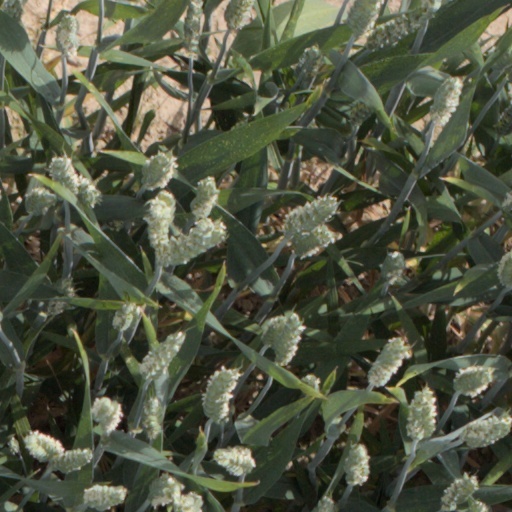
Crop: wheat